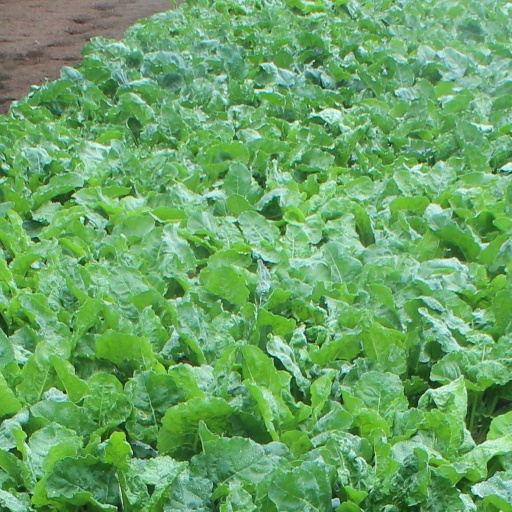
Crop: sugar beet